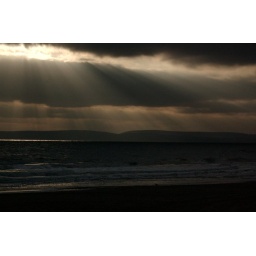
Saw this lovely break in the sky on bournemouth beach and thought it would make a good shot.